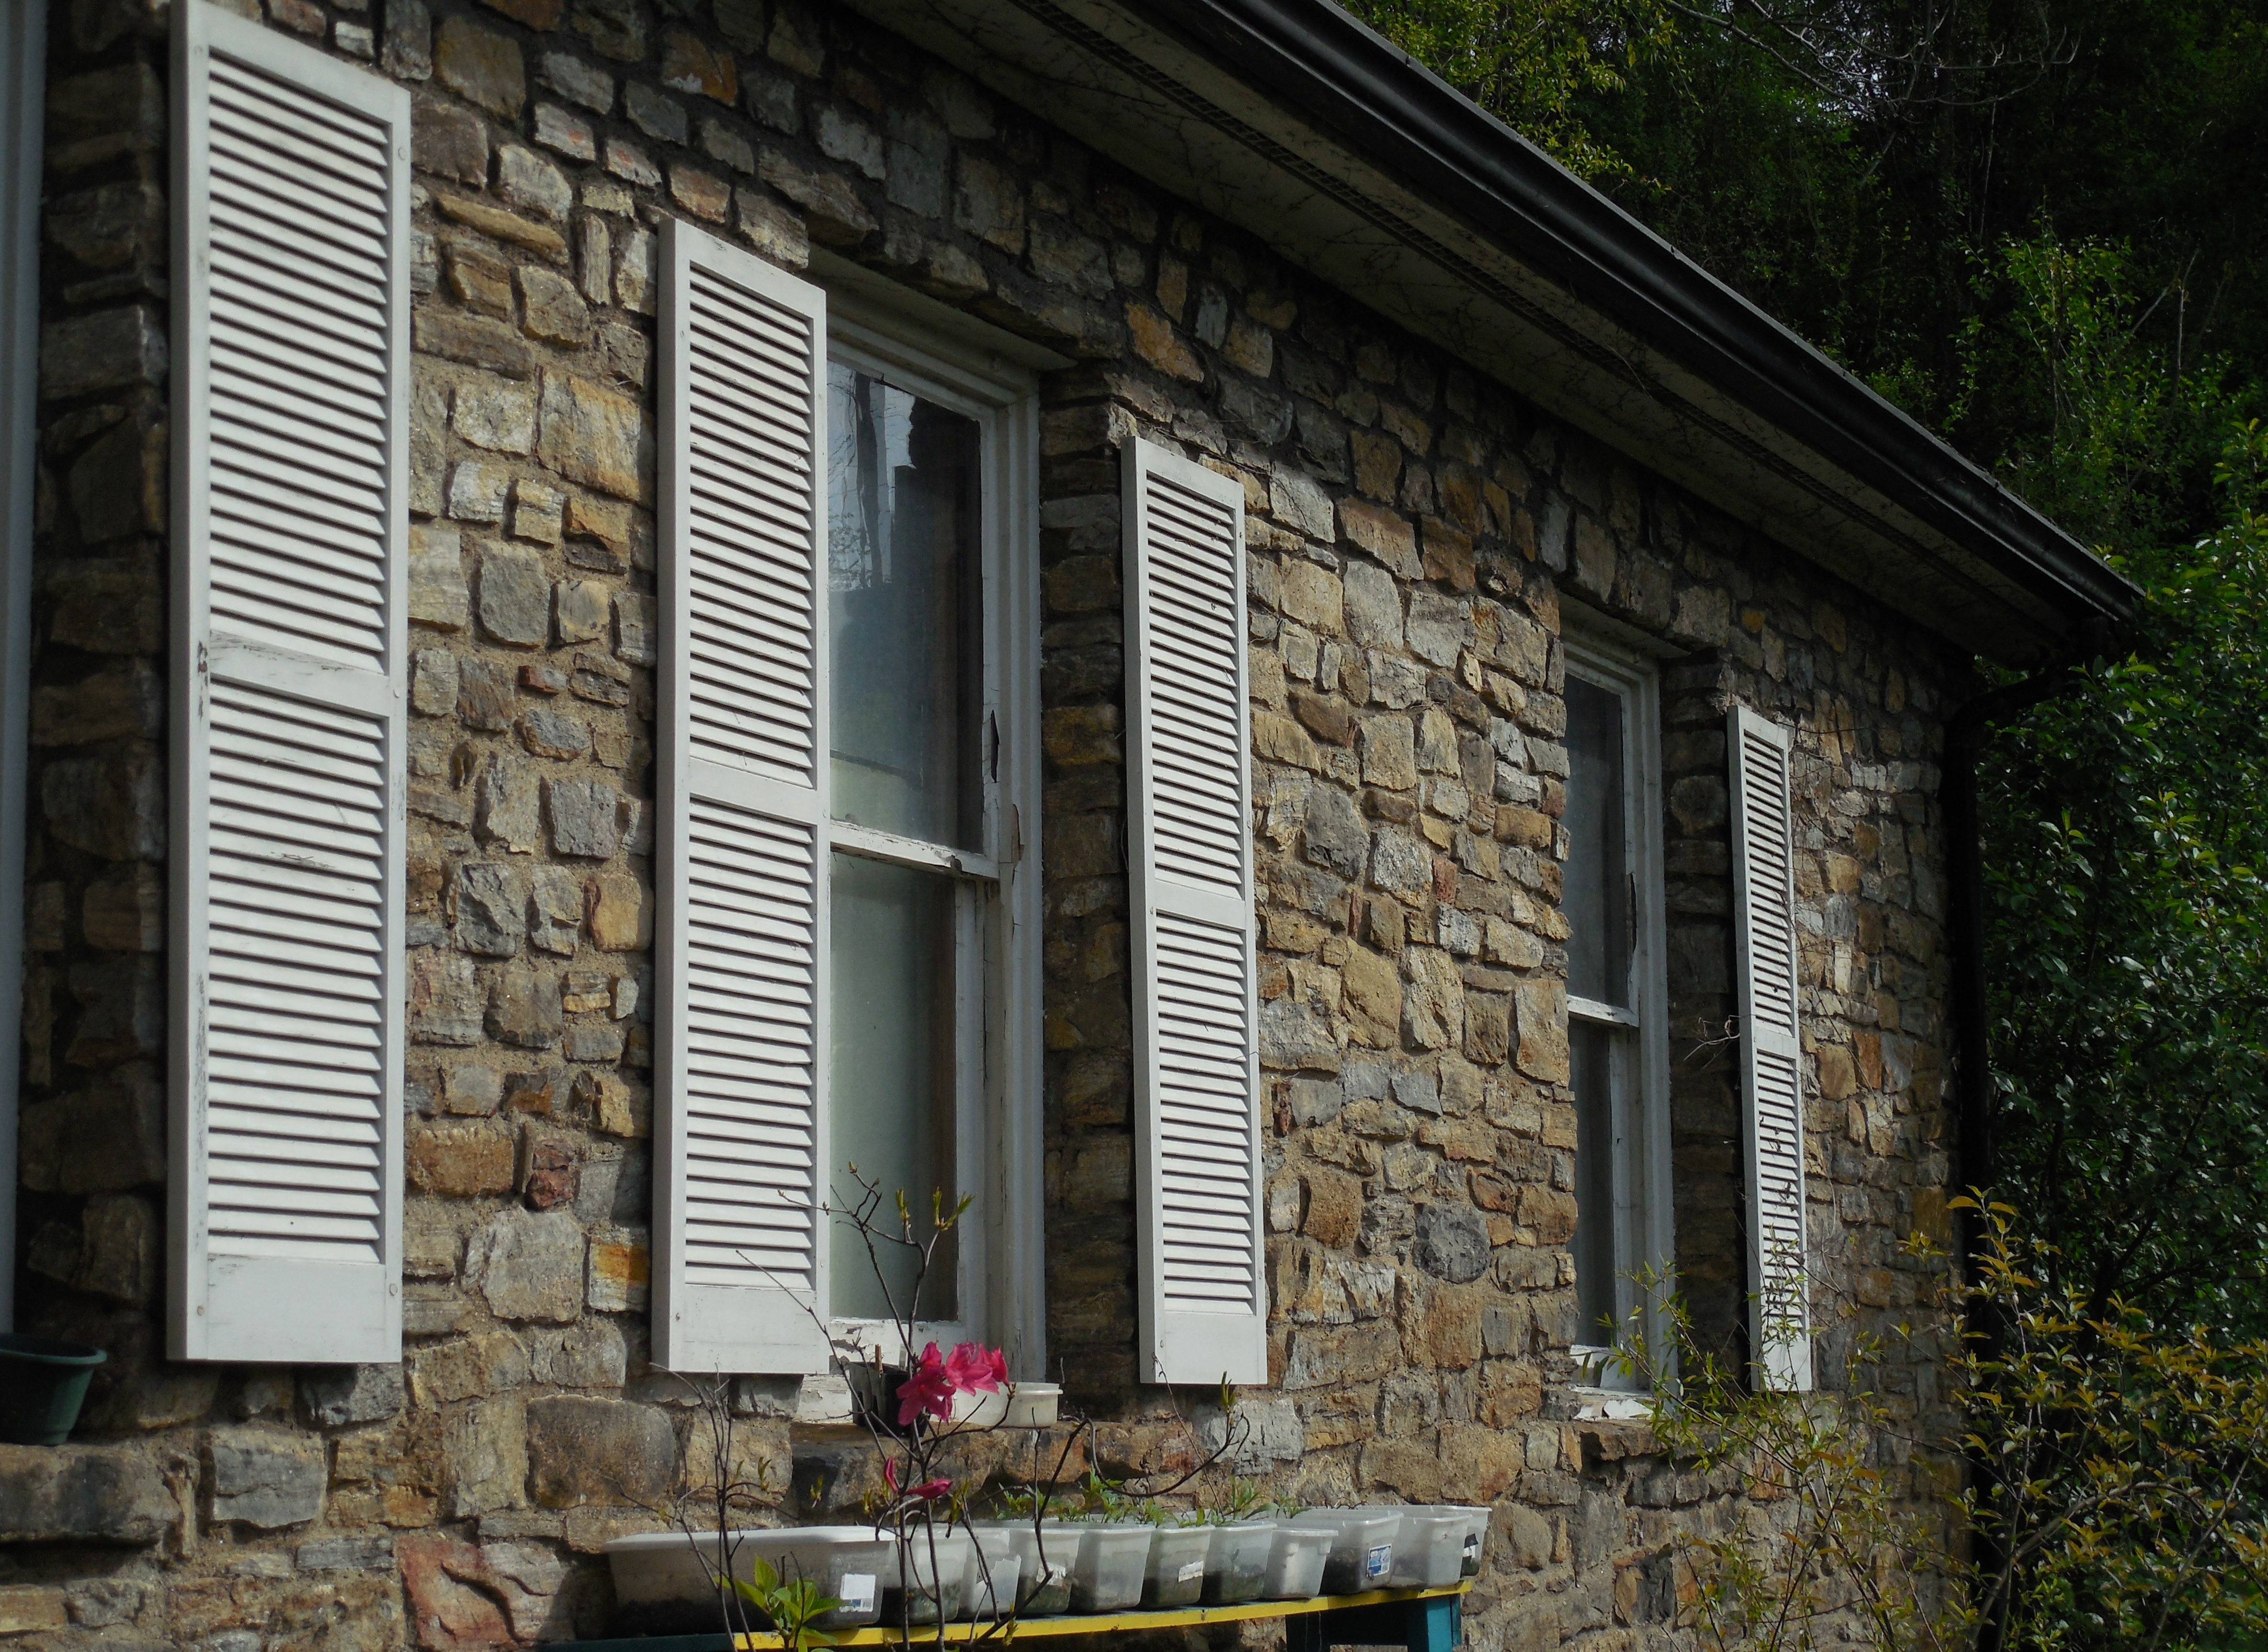
rock, architecture, wood, retro, house, window, building, old, home, wall, stone, village, pattern, cottage, color, facade, property, exterior, historic, colorful, shutter, design, windows, farmhouse, estate, traditional, masonry, siding, residential area